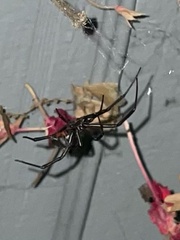
Species: Lactrodectus_hesperus